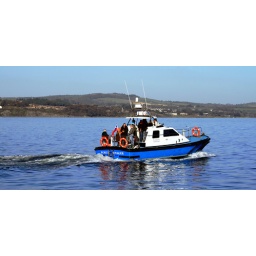
Images of boats and rigs on the water in Queensferry Scotland.